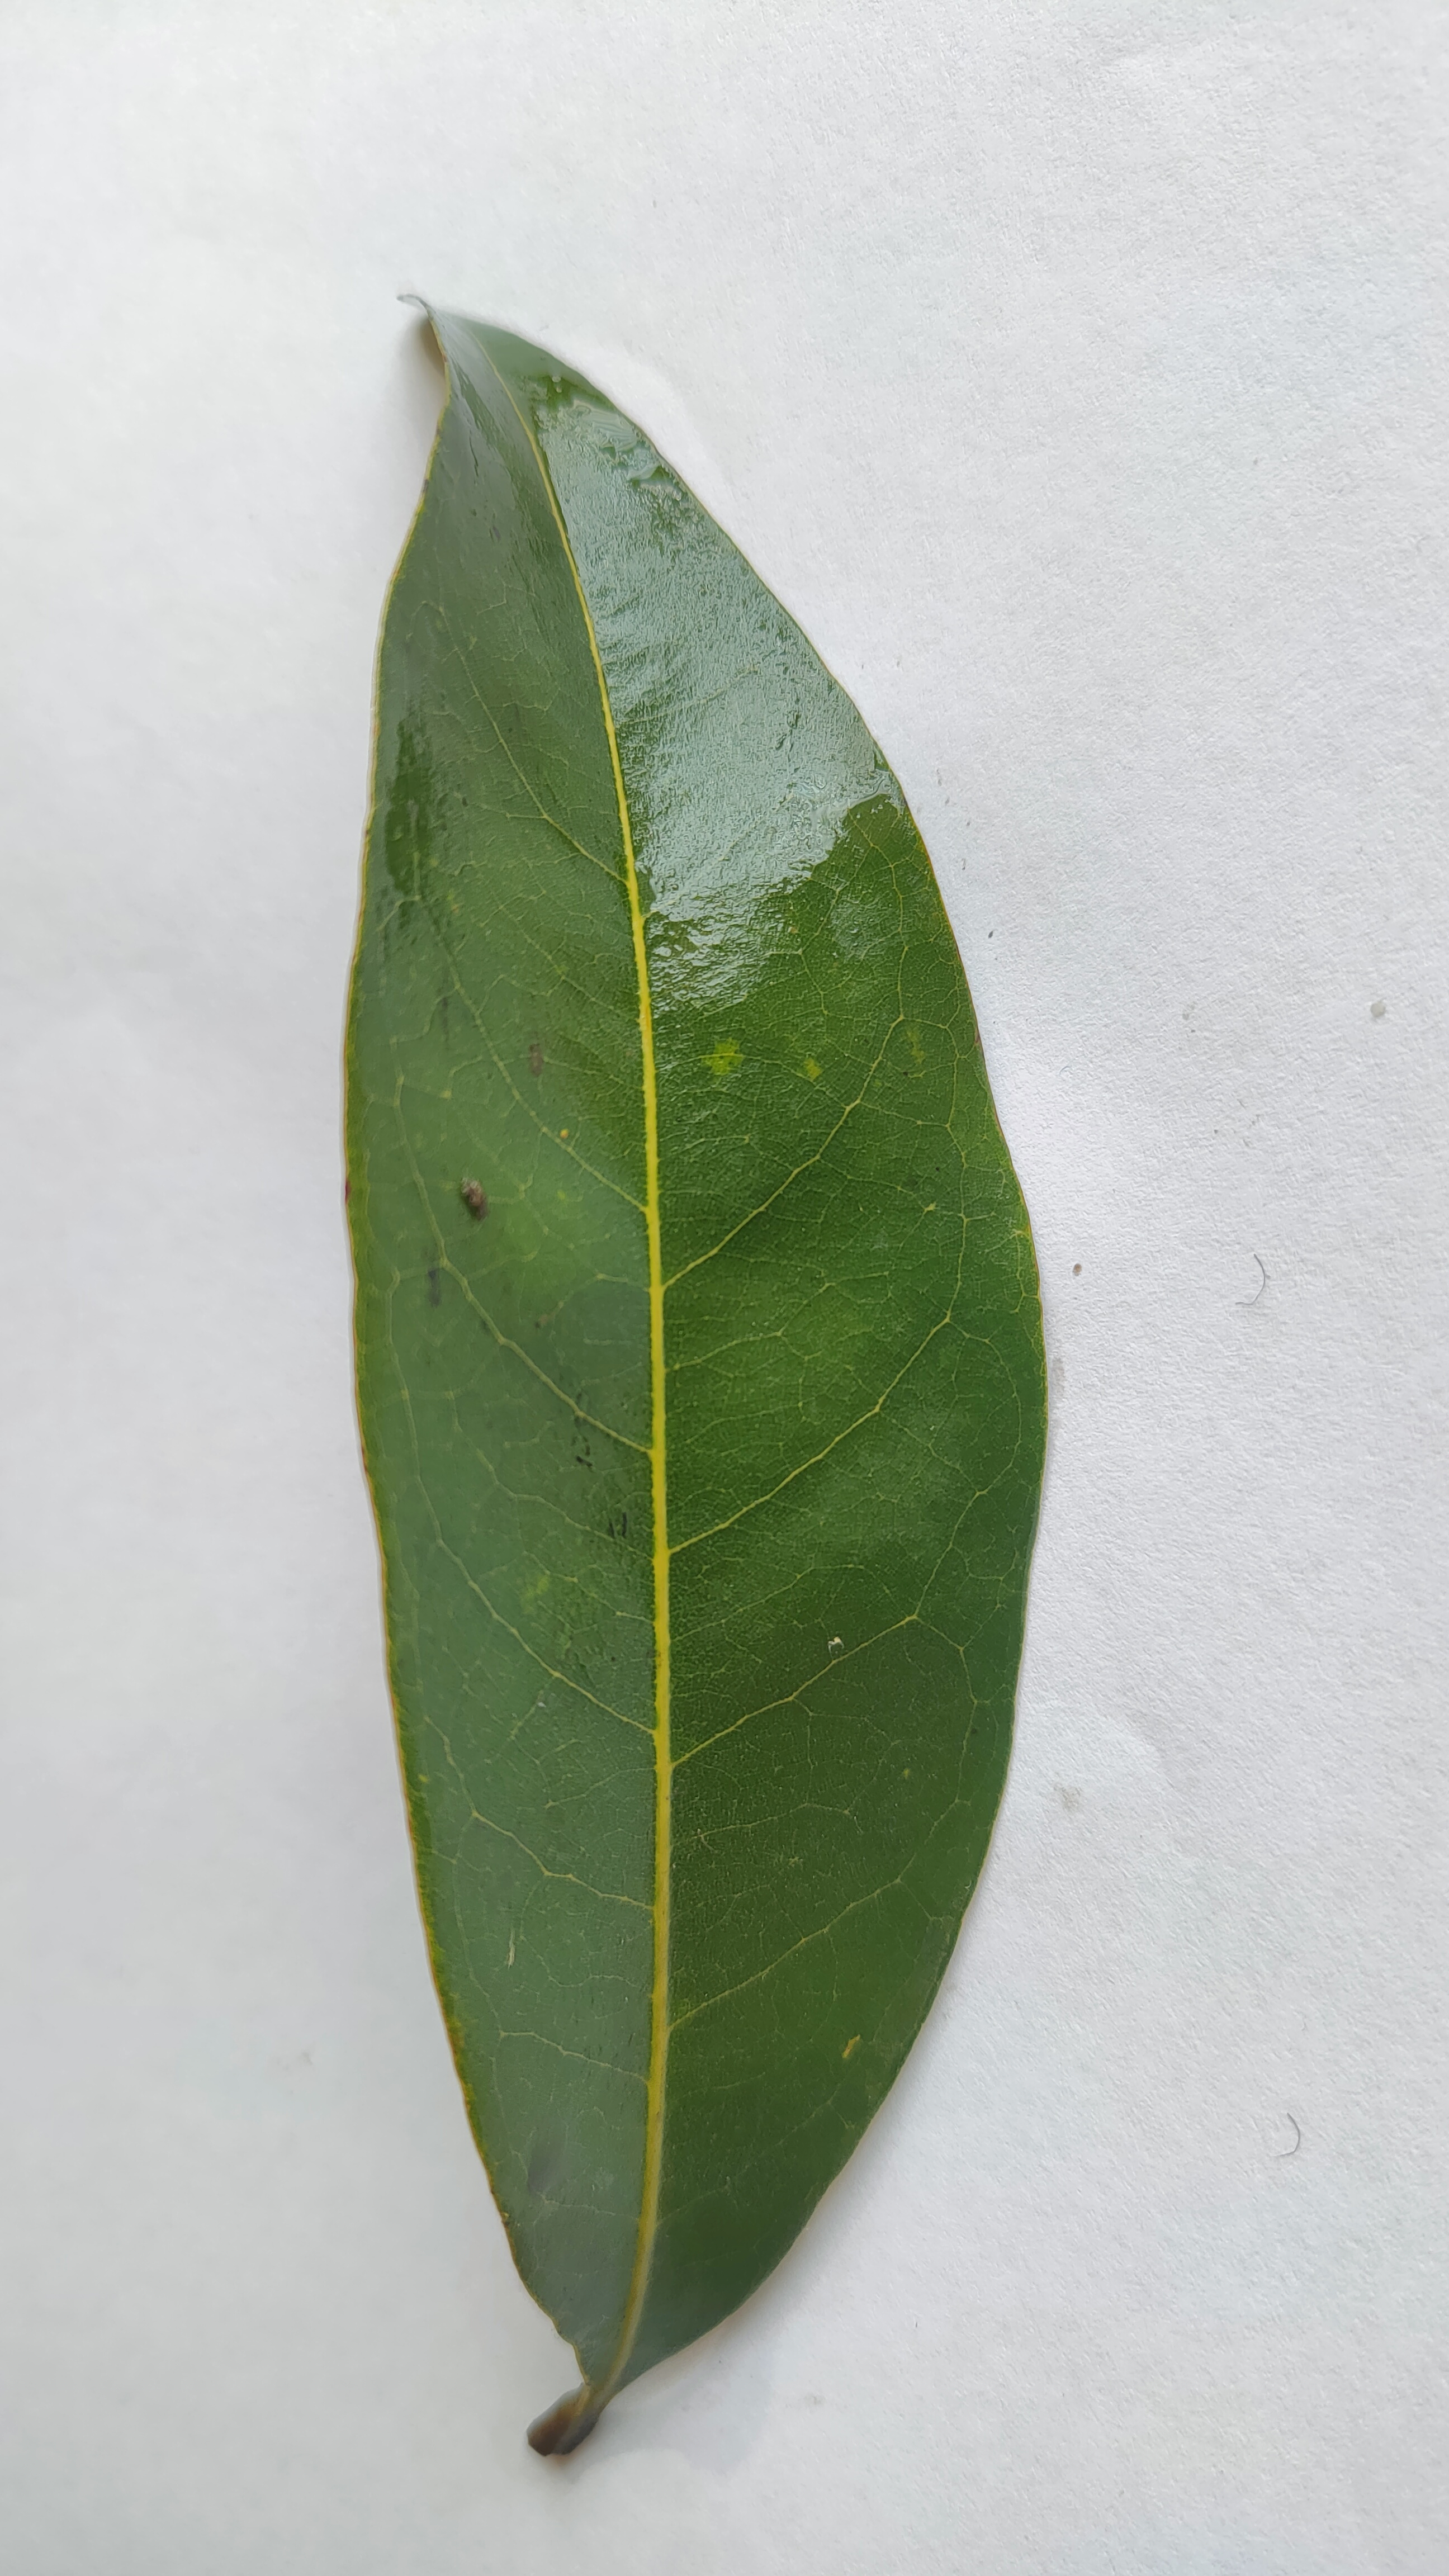
Leaf variety: Lychee